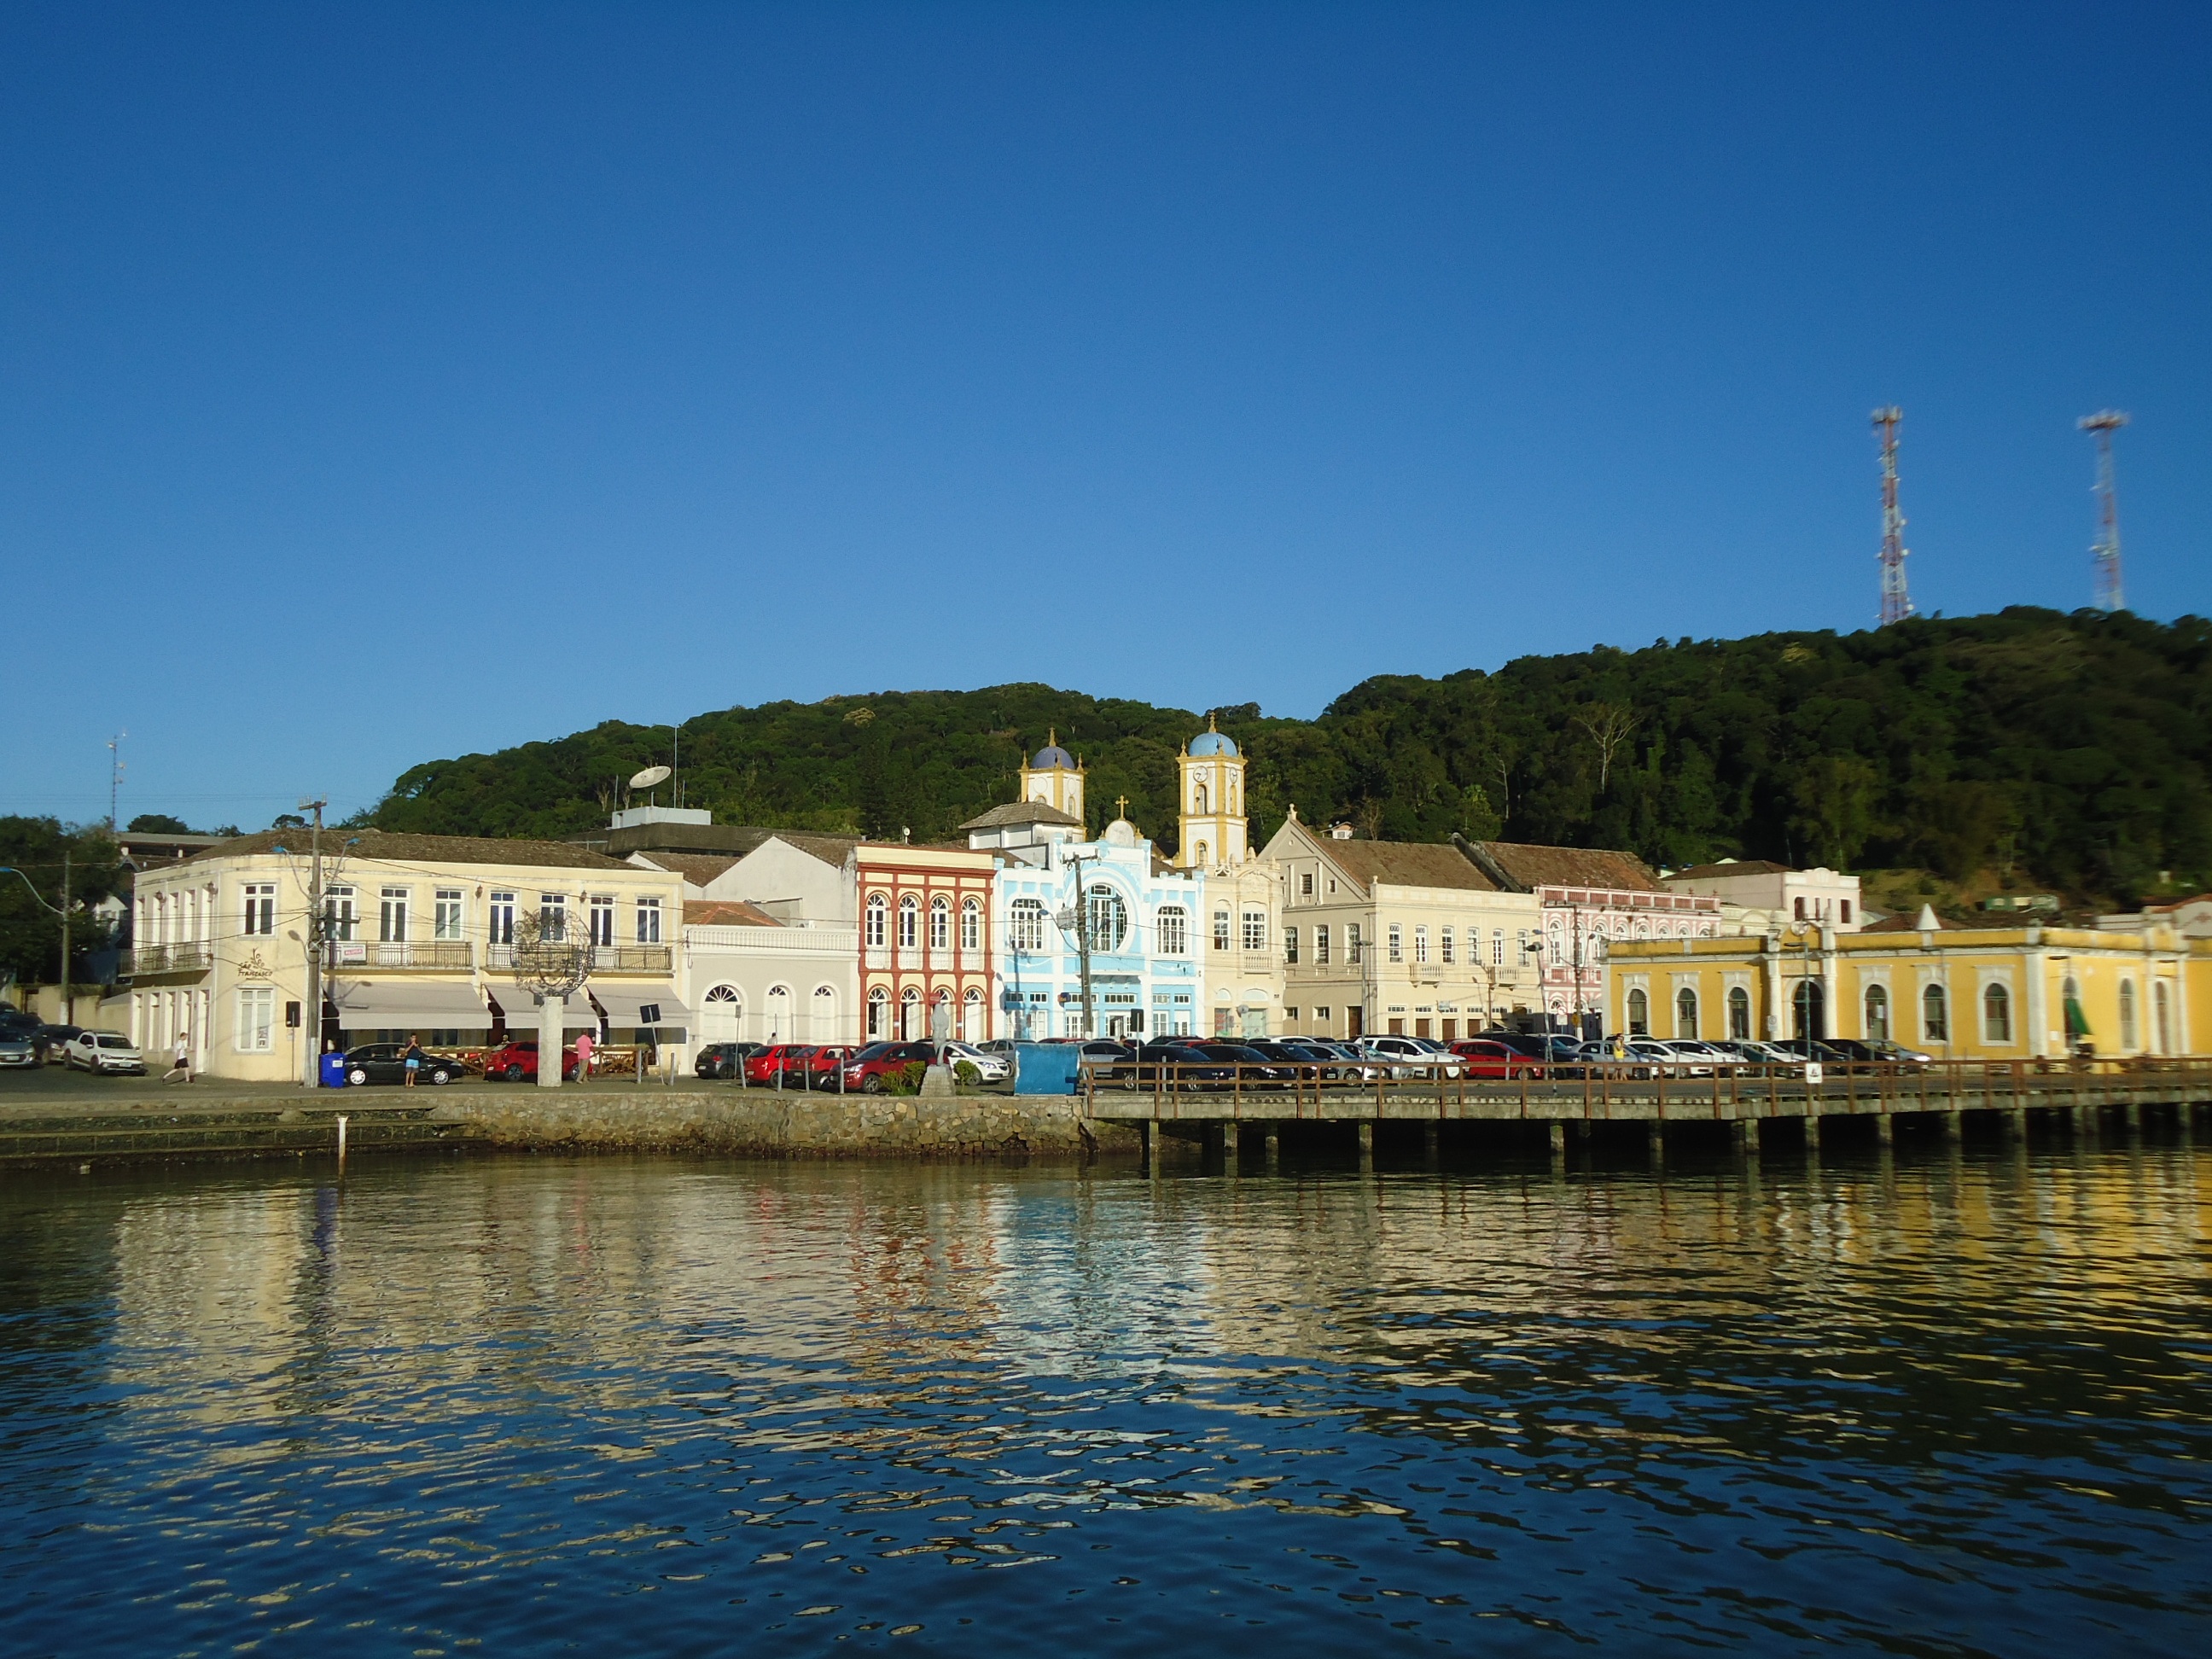
beach, sea, water, dock, boat, lake, palace, river, reflection, vehicle, bay, harbor, marina, waterway, body of water, litoral, brazil, historic city, santa catarina